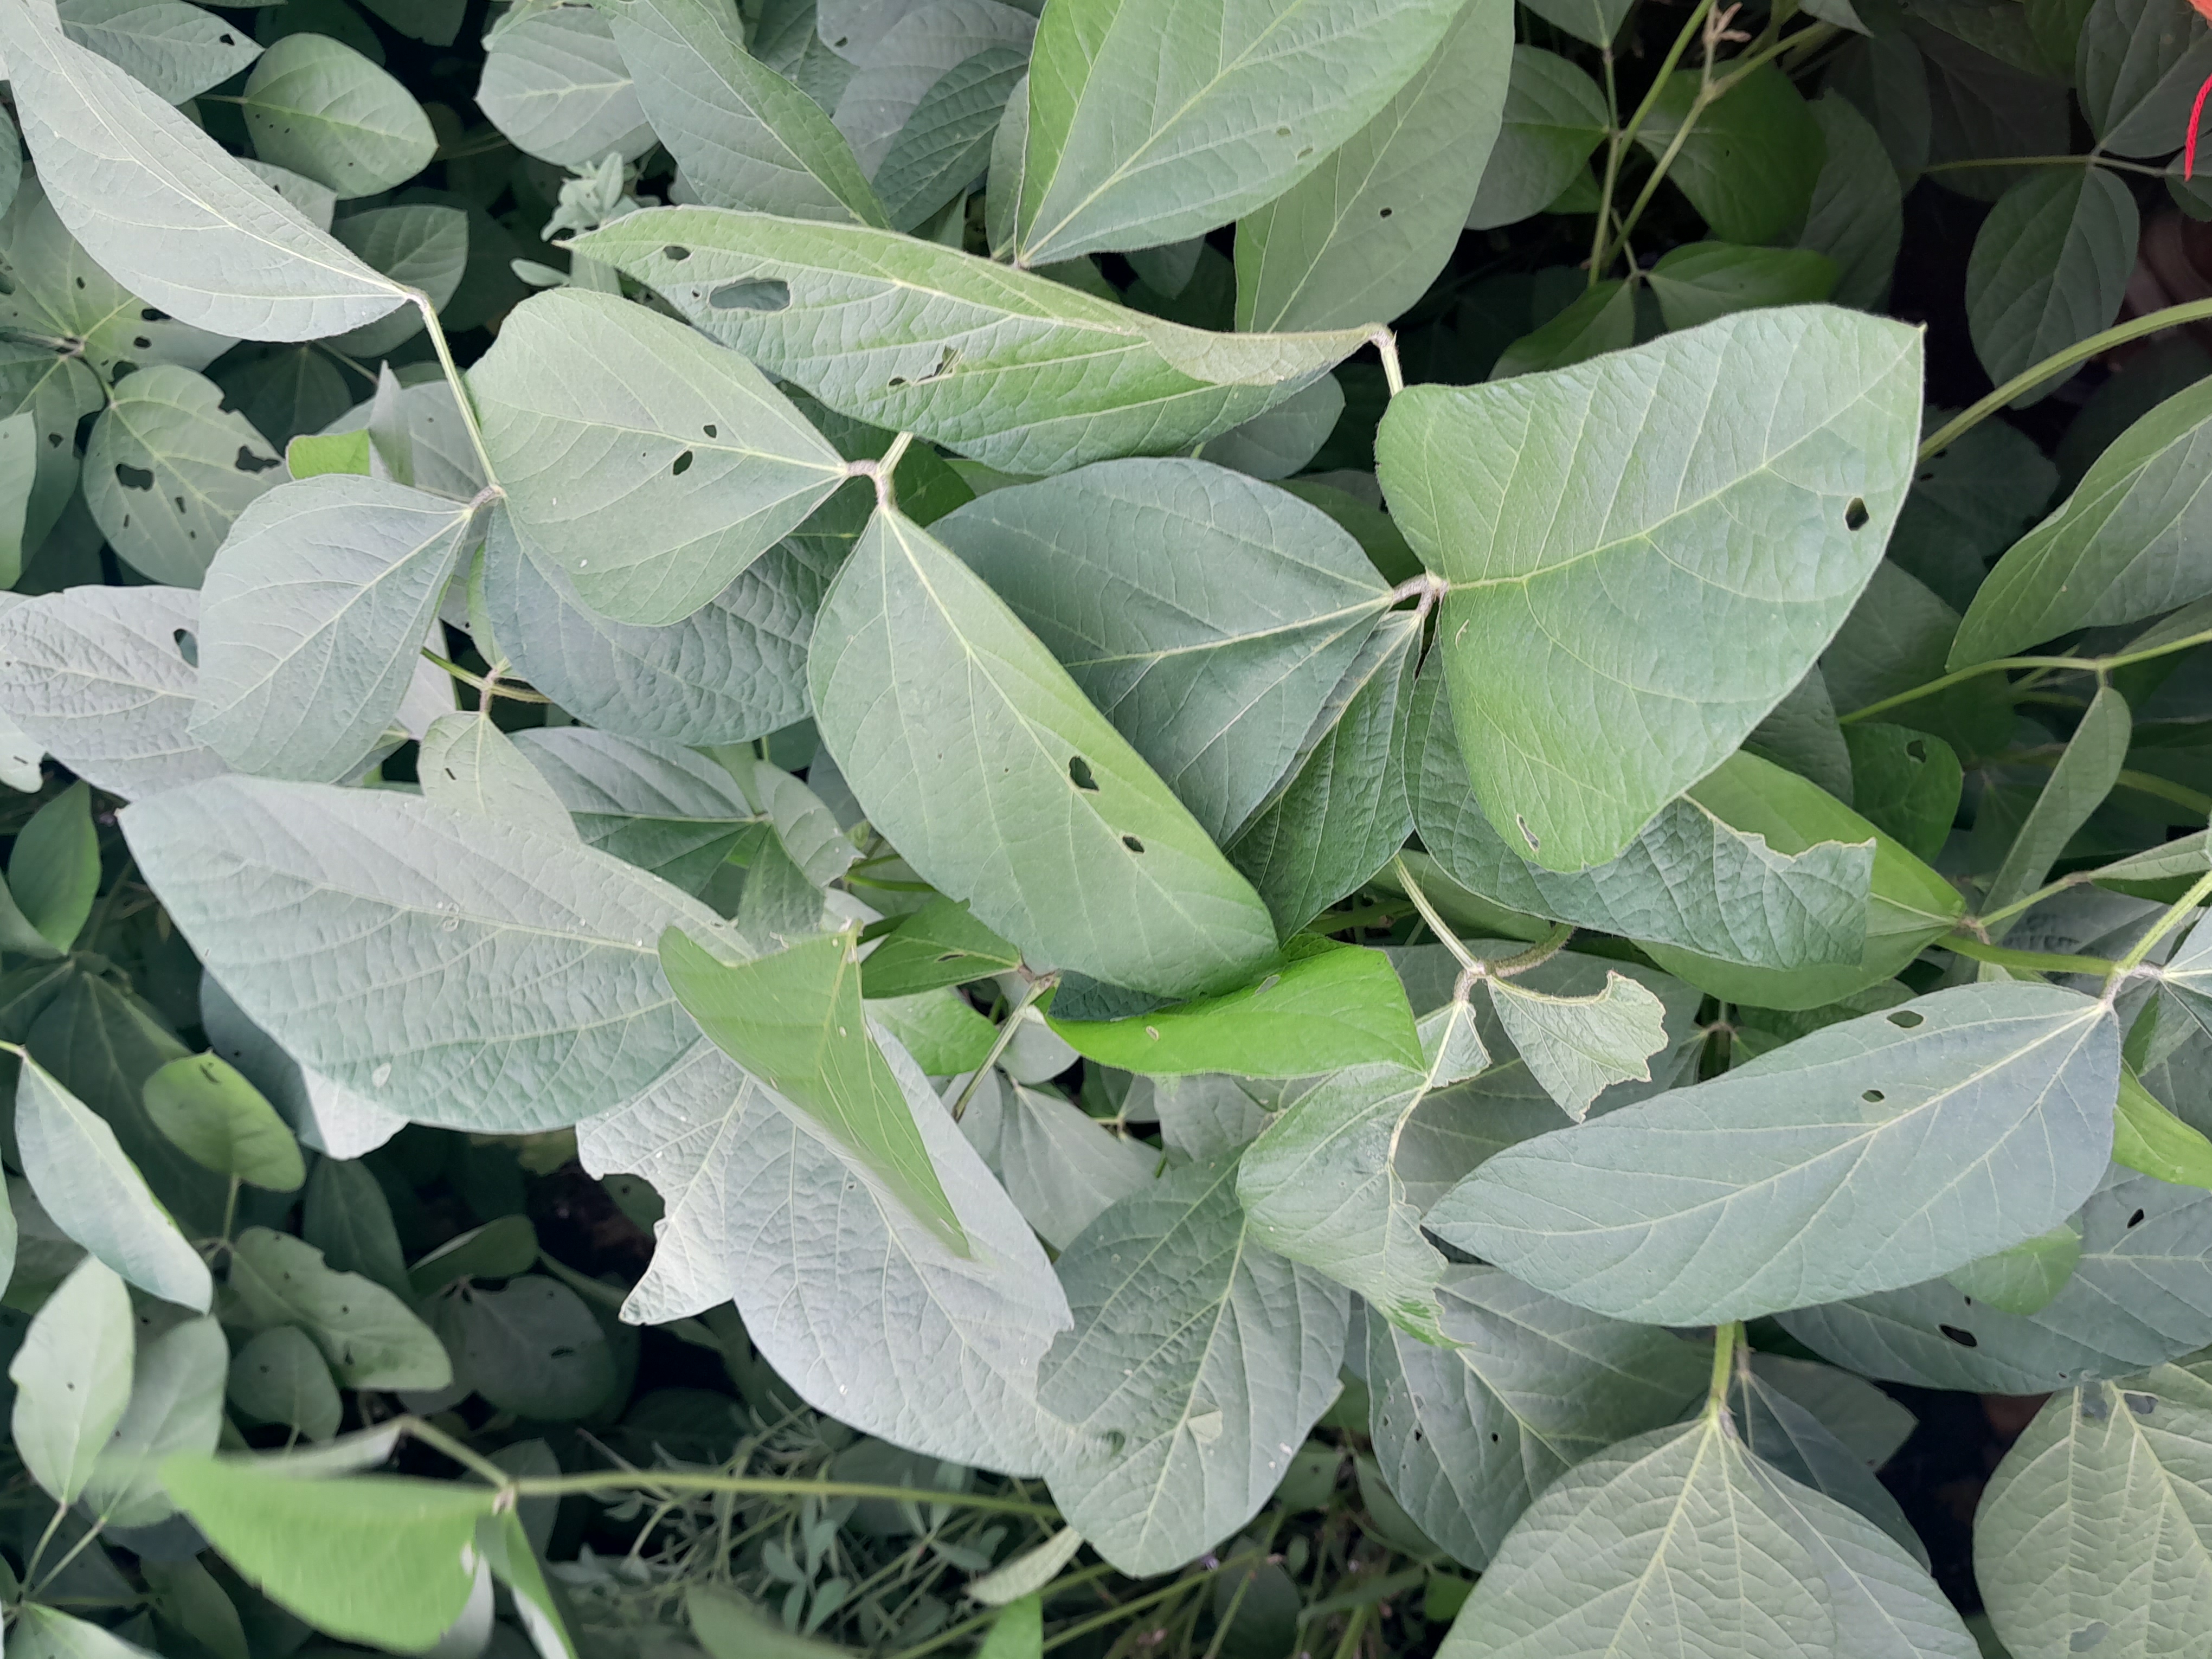
Label: Healthy